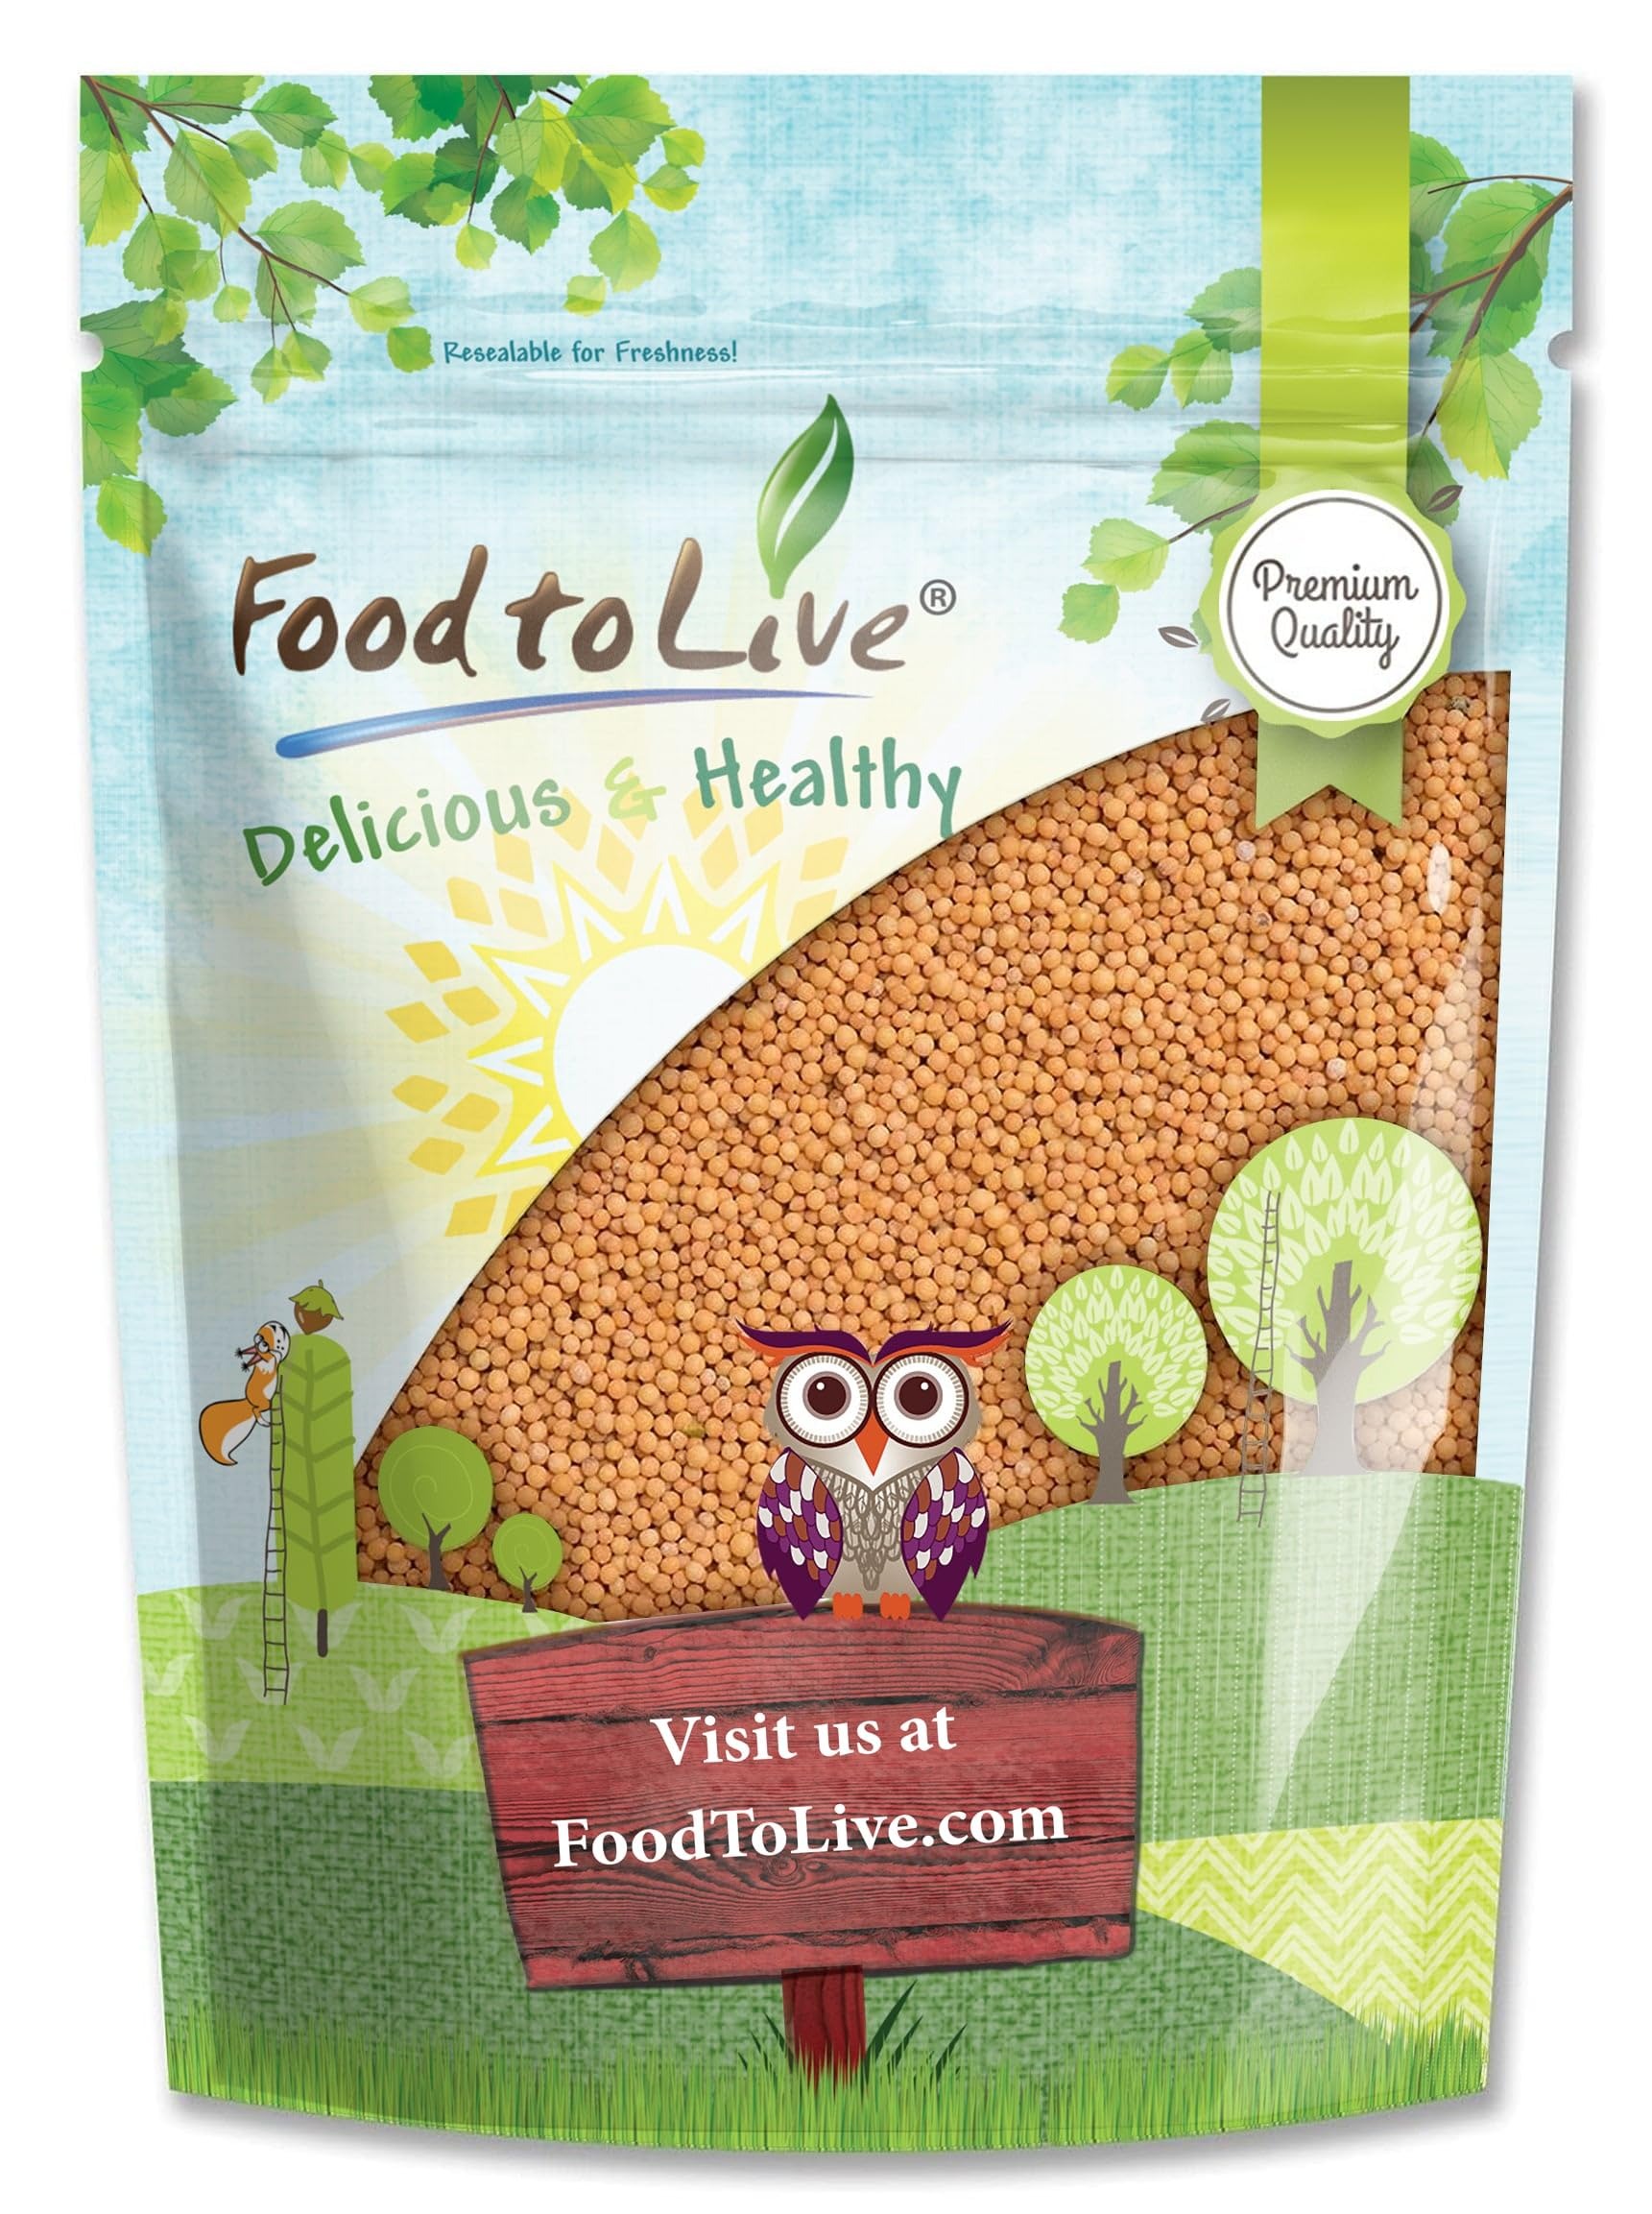
Item Name: Food to Live - Yellow Mustard Seeds, 1 Pound Whole Spice, Vegan, Kosher, Bulk. Spicy, Pungent Flavor. Rich in Selenium, Fiber. Perfect for Pickling, Condiments, Homemade Dips, and Marinades
Bullet Point 1: ✔️100% natural yellow mustard seeds are perfect for adding “hotness” to your dishes.
Bullet Point 2: ✔️Yellow mustard seeds are great for relishes, mustard, pickles, and many other foods.
Bullet Point 3: ✔️ Food to Live seeds are the top quality.
Value: 16.0
Unit: Ounce

Price: 12.12